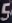
Number: 5